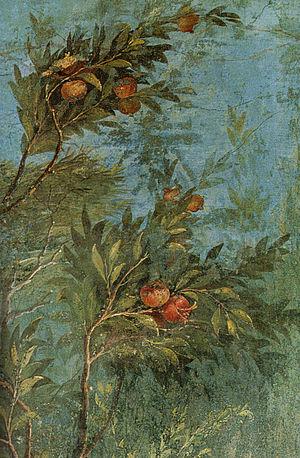
Le nymphée souterrain de la villa Livia est le nom donné à une cavité souterraine peinte d'une remarquable fresque de jardin, découverte en 1863, dans la Villa Livia située à Prima Porta, dans le Municipio XX de Rome.